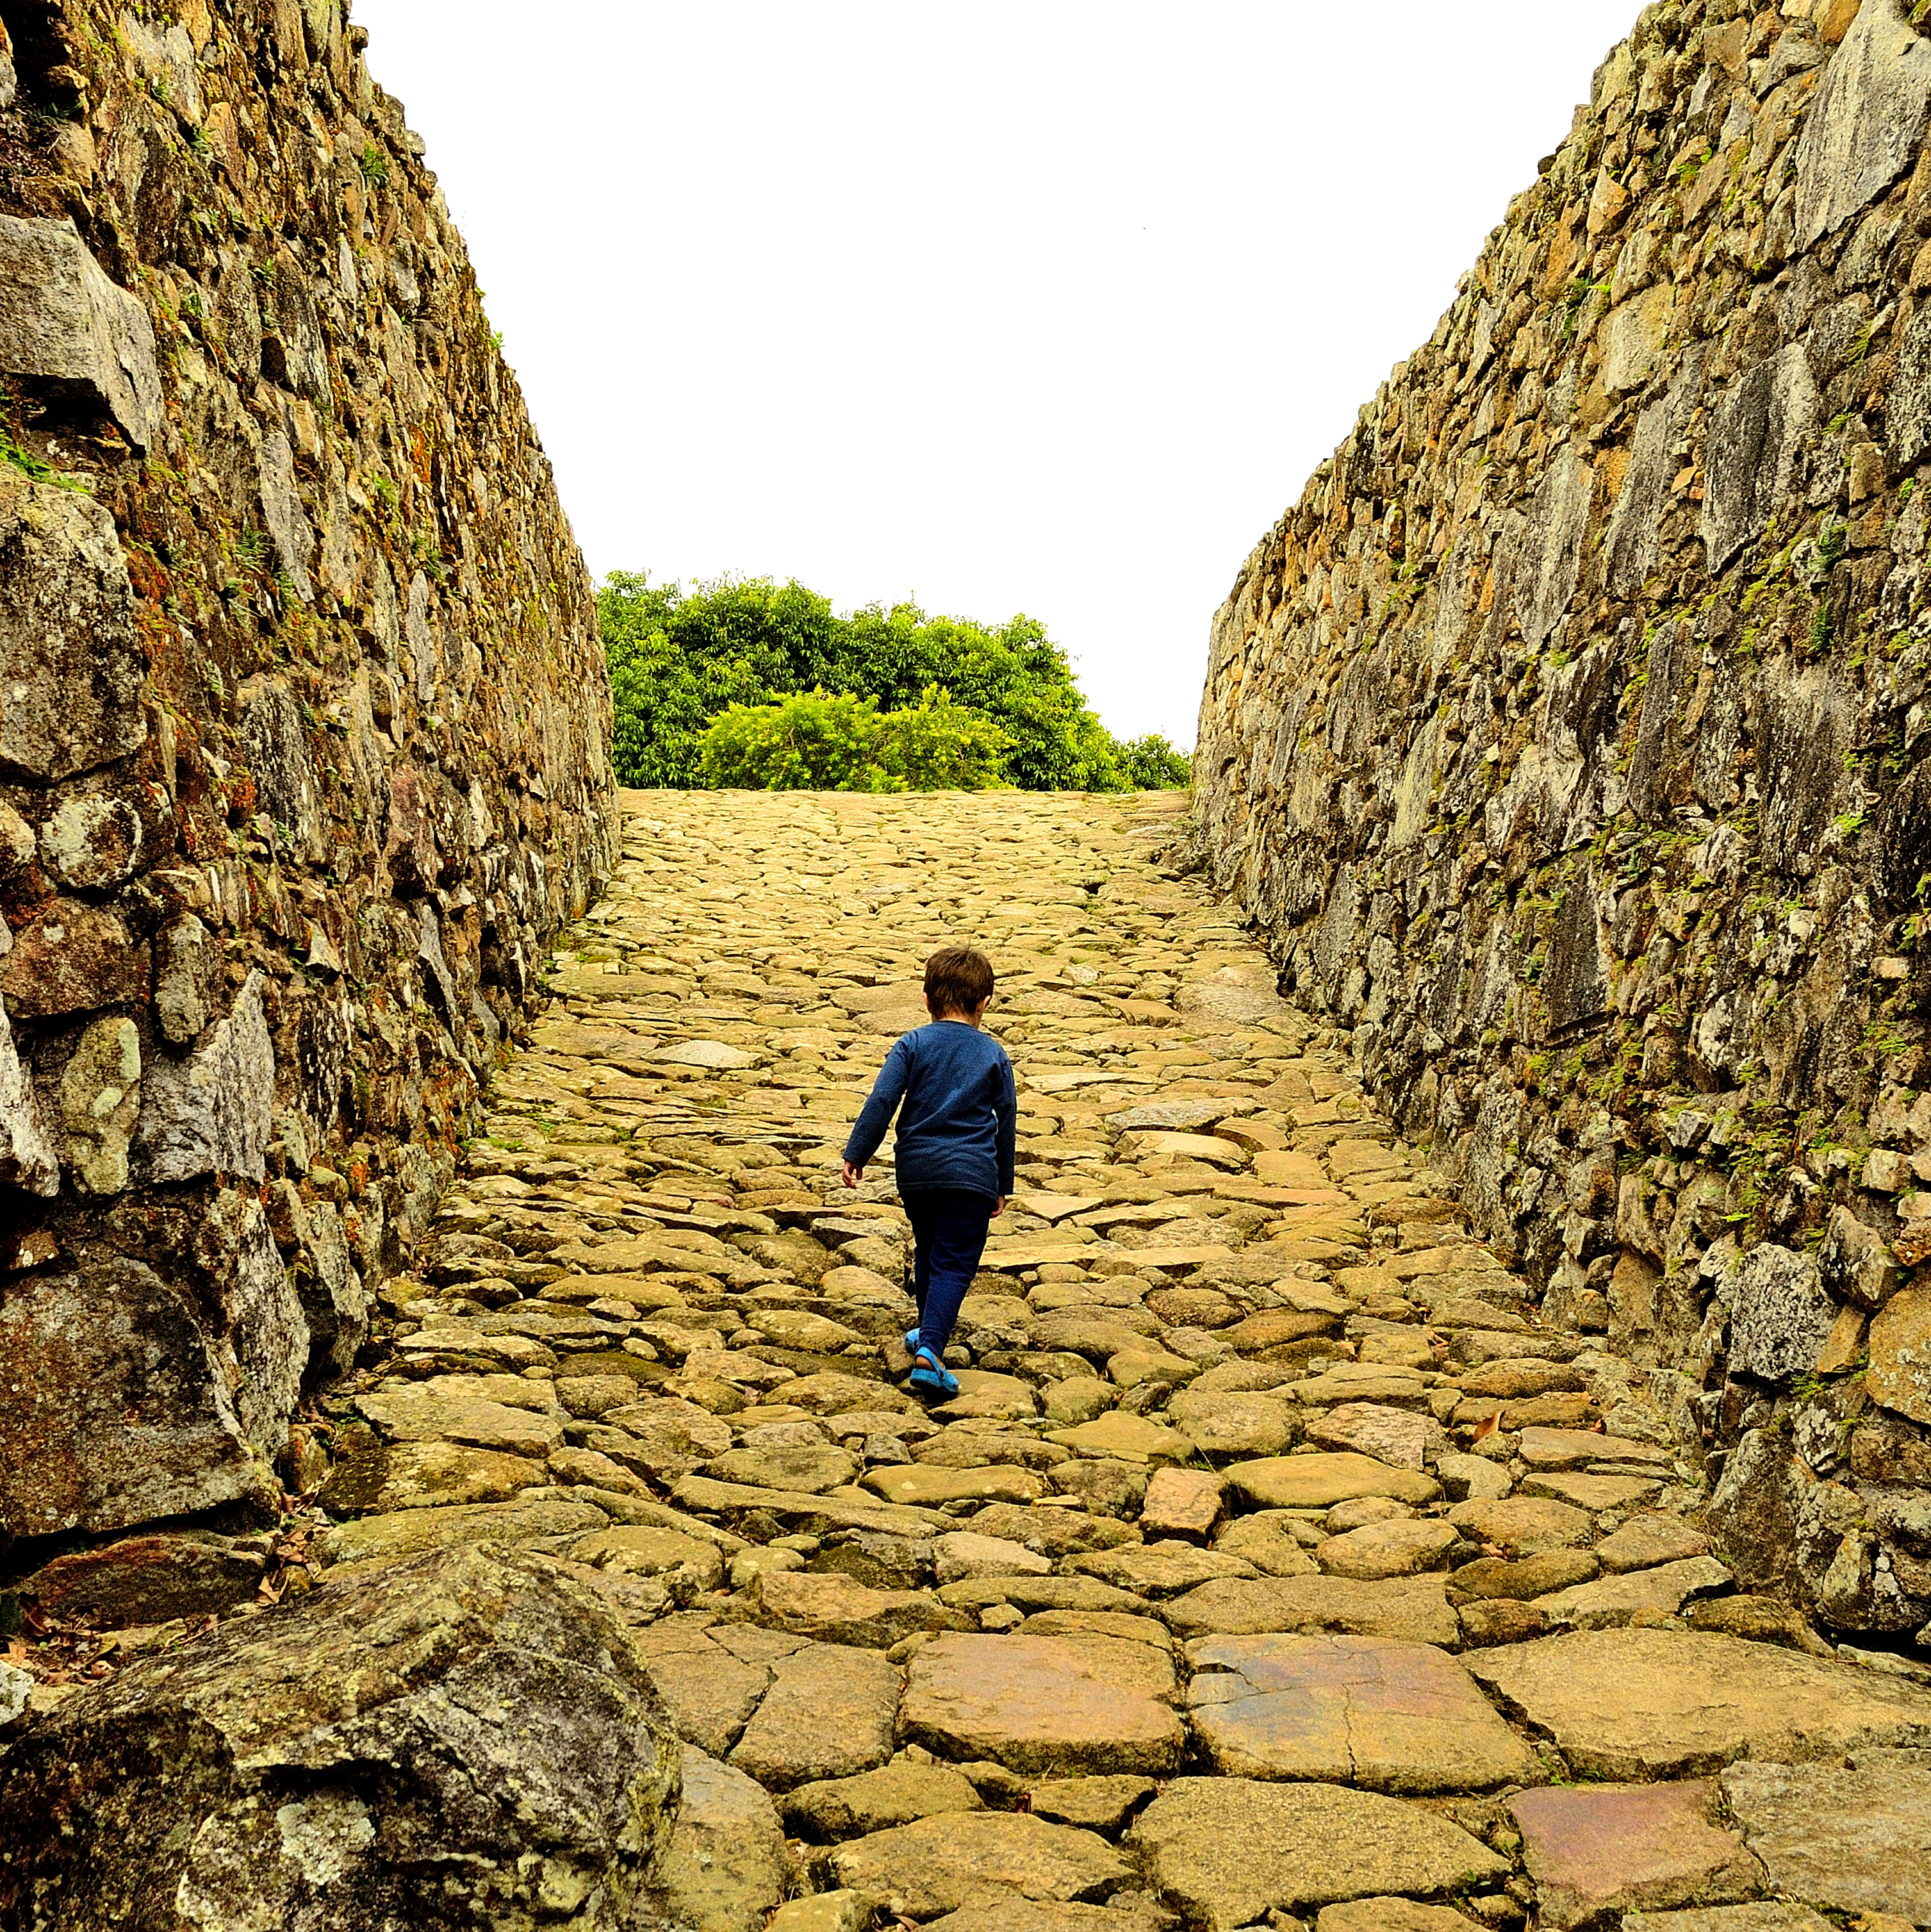
rock, walking, adventure, cliff, soil, terrain, geology, ruins, wadi, ancient history